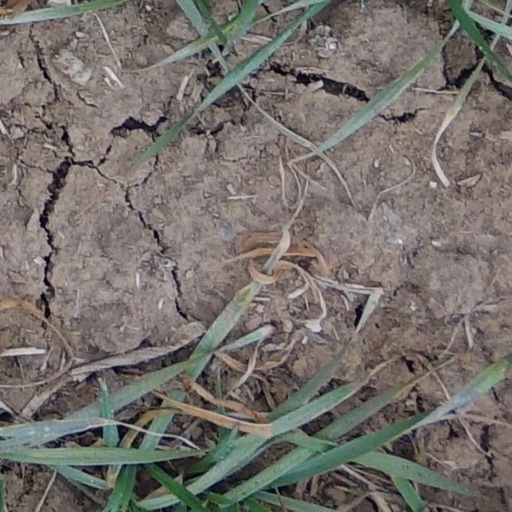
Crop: wheat